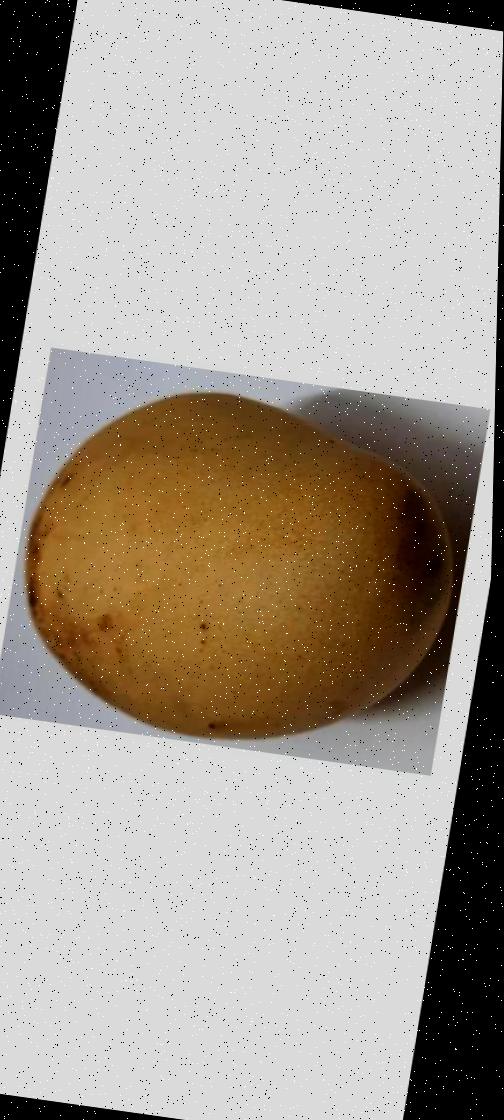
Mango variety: Katimon